Lajoux, Switzerland

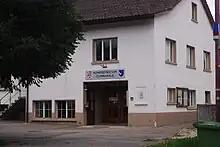
Municipal administration building in Lajoux

Lajoux has a population of . , 6.1% of the population are resident foreign nationals. Over the last 10 years (2000–2010) the population has changed at a rate of 10.5%. Migration accounted for 8.1%, while births and deaths accounted for 2.1%.